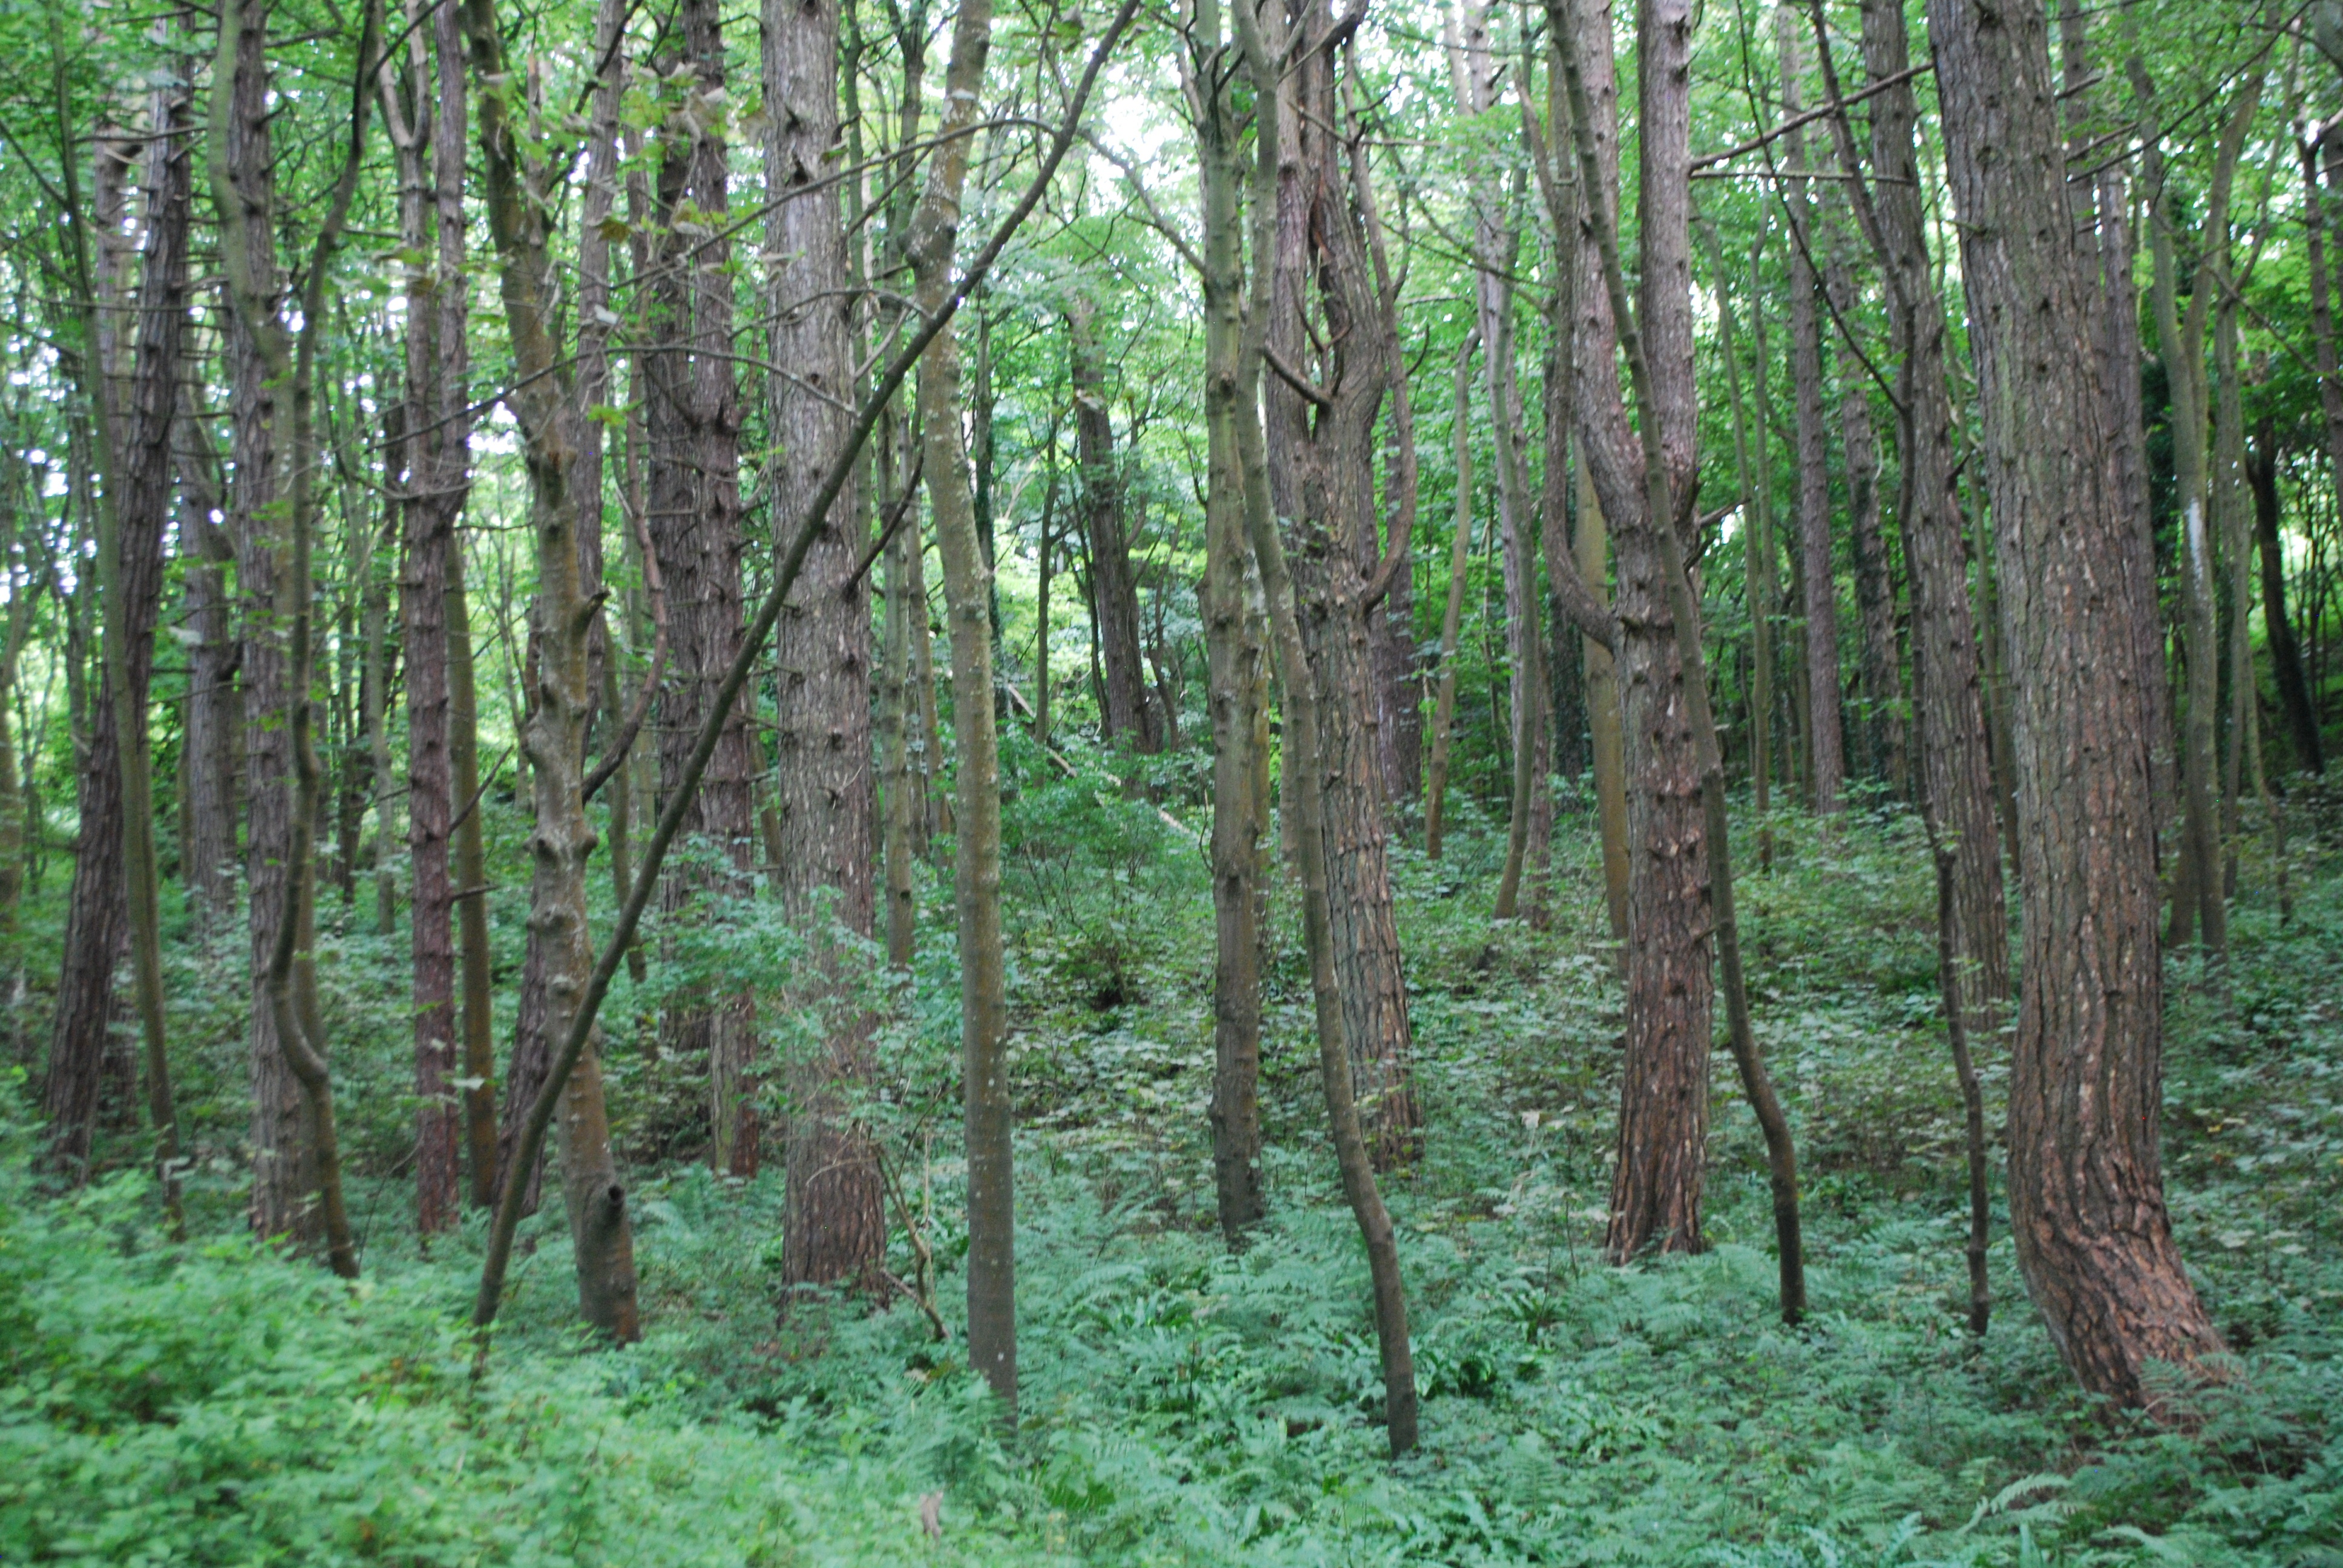
tree, forest, trail, jungle, spruce, vegetation, rainforest, deciduous, wetland, grove, woodland, habitat, ecosystem, nature reserve, biome, old growth forest, natural environment, geographical feature, woody plant, temperate broadleaf and mixed forest, temperate coniferous forest, land plant, riparian forest